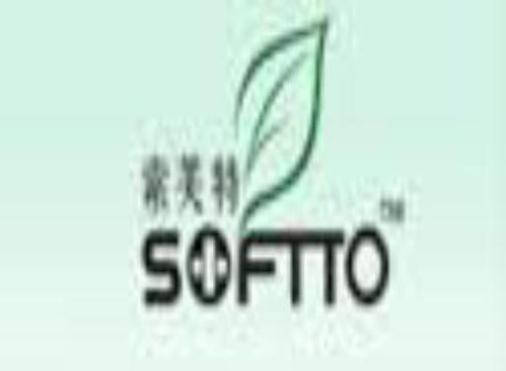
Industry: Necessities